Bailey Farm Windmill

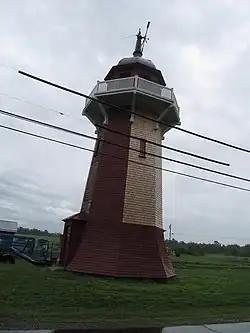

The Bailey Farm Windmill is an historic windmill on Maine State Route 16, north of the village of North Anson, Maine. Built in 1905, it is an architecturally distinctive local landmark, with an octagonal frame and a copper-domed roof. It was listed on the National Register of Historic Places in 1988.